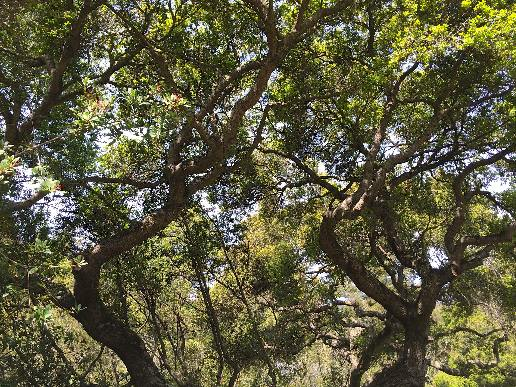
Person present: No